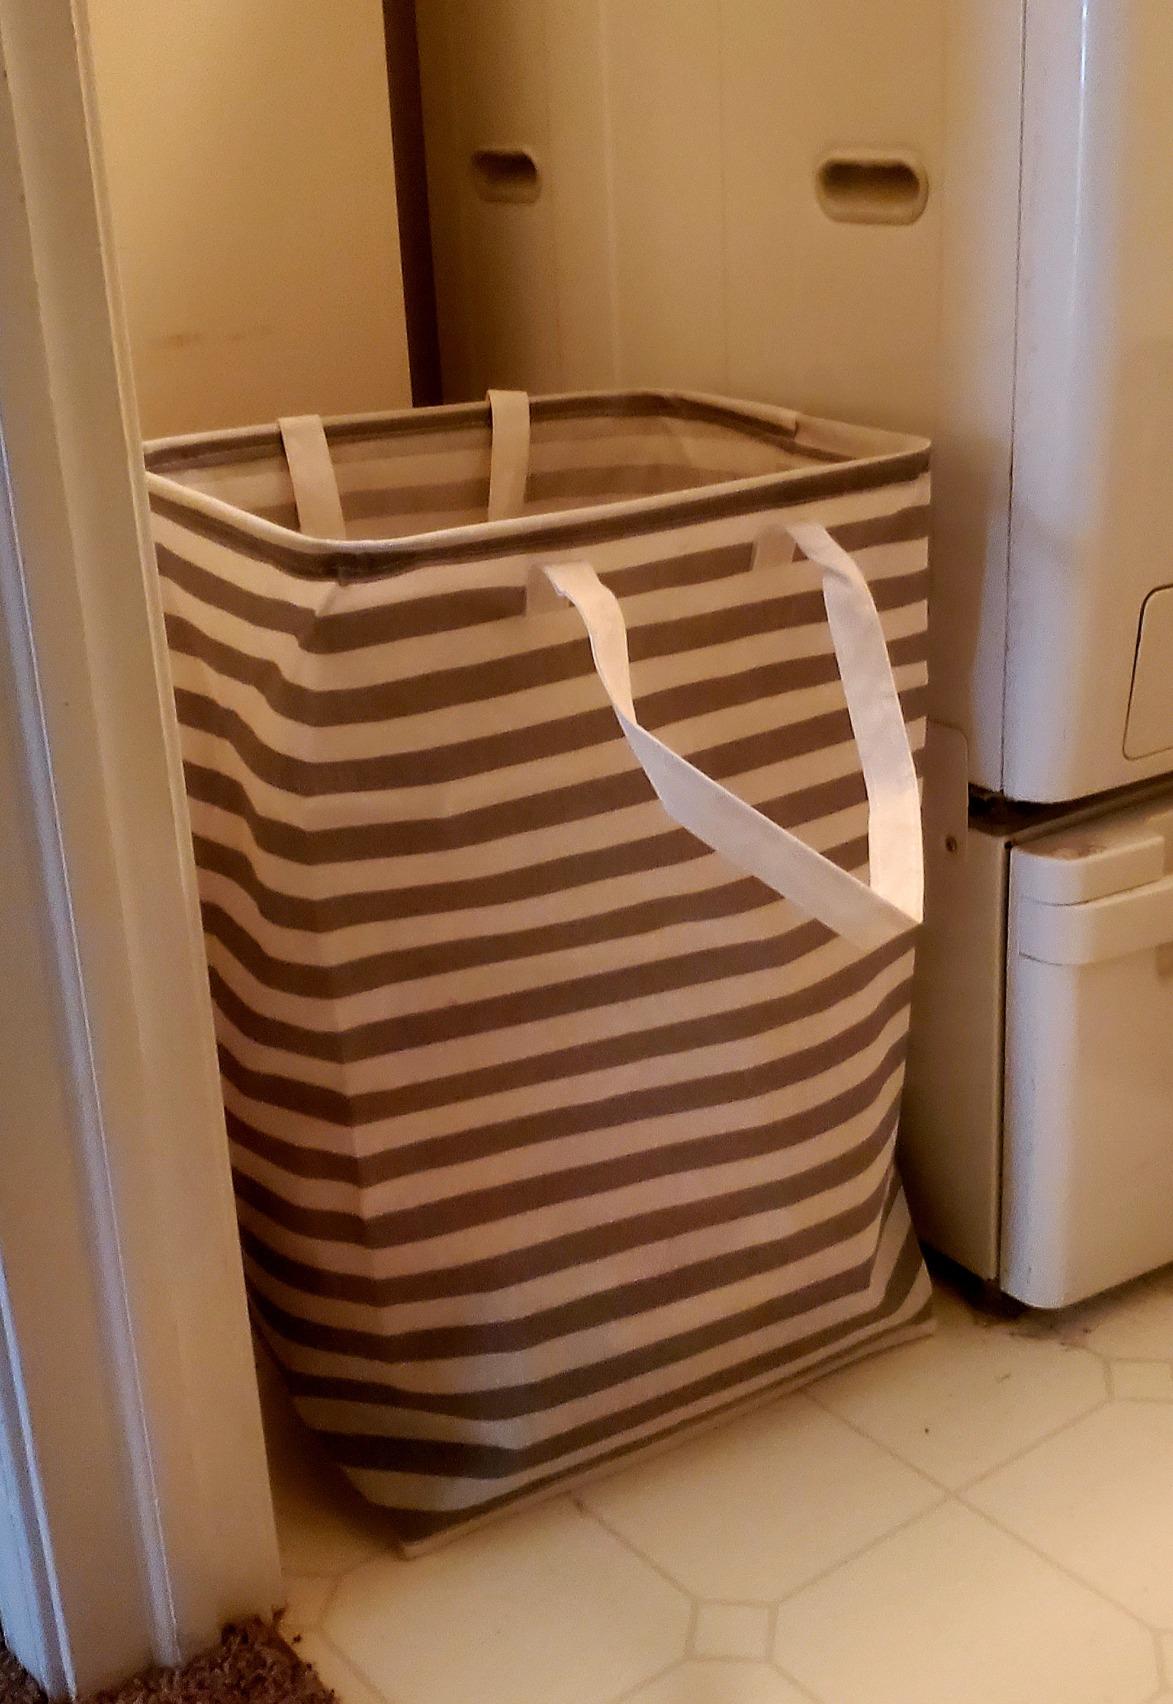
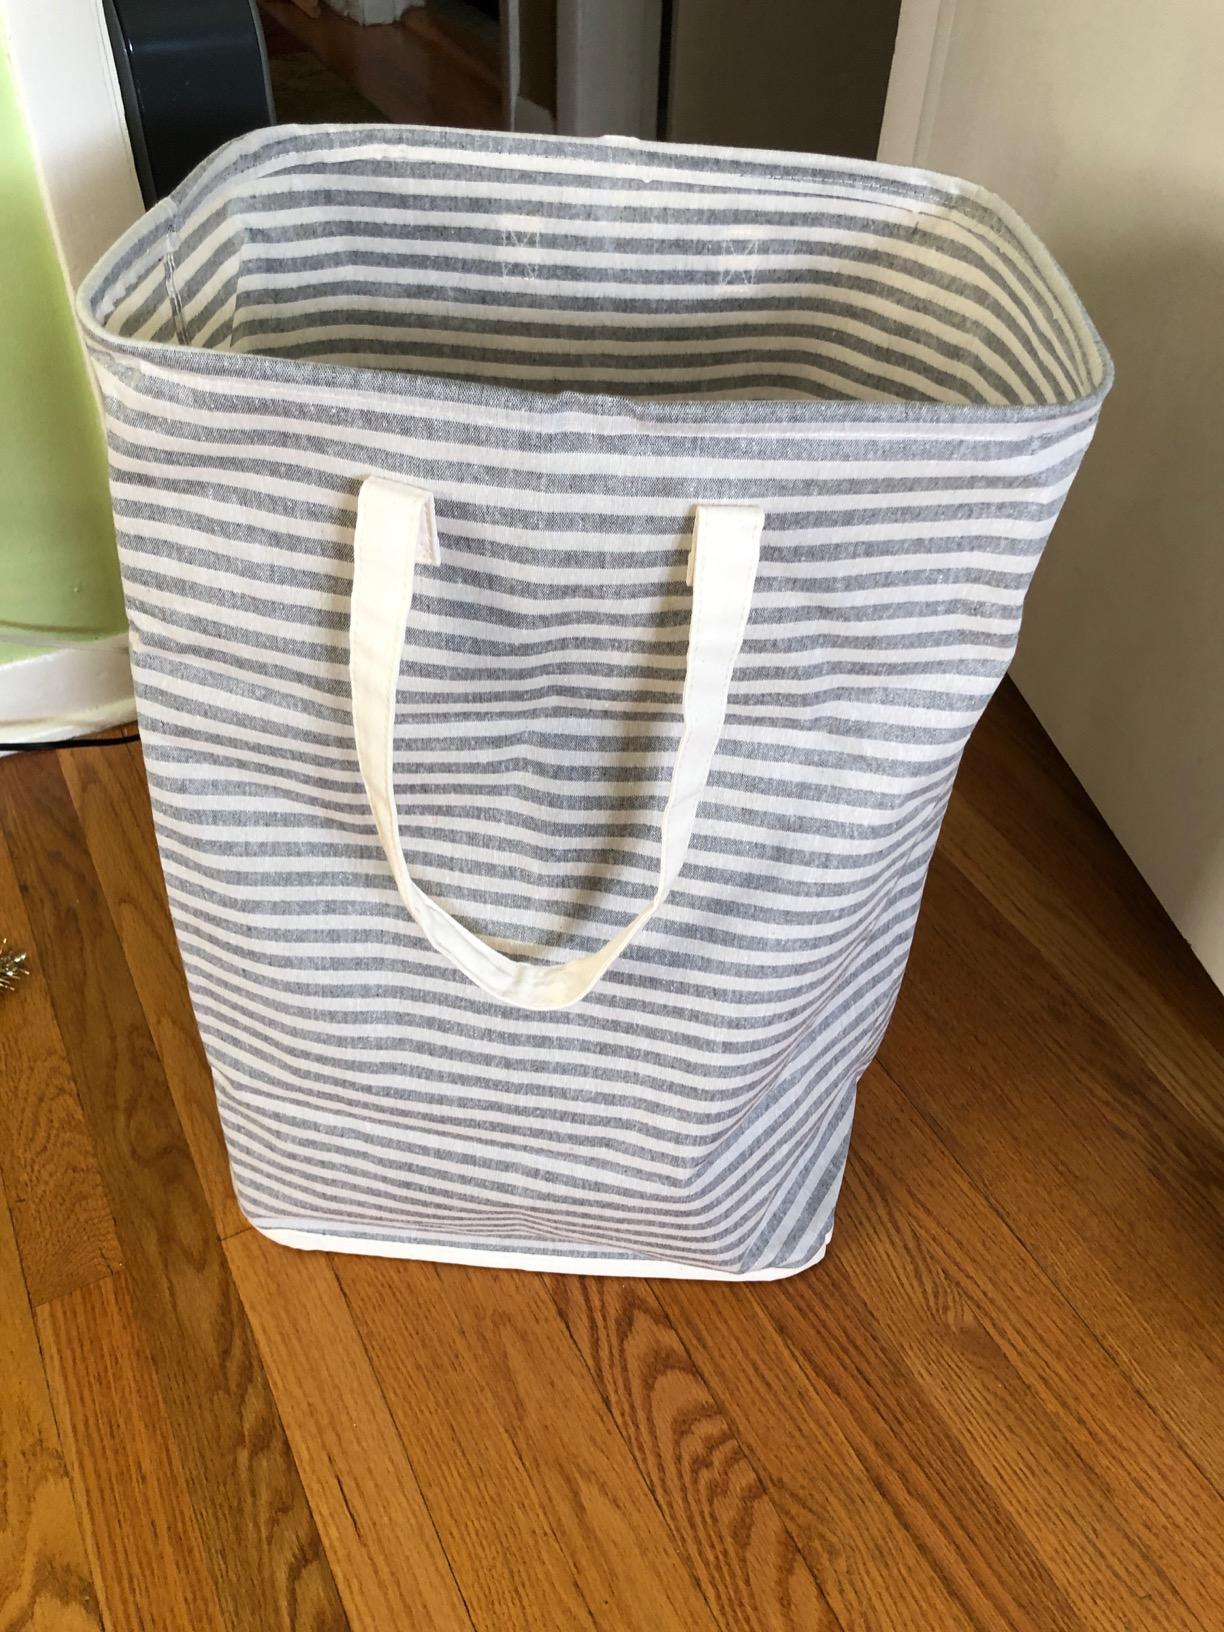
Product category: items_hamper
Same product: no